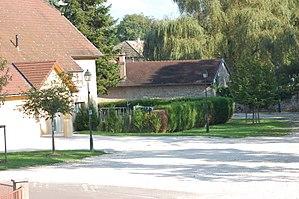
Foyer rural et sa place
Ranchot est une commune française située dans le département du Jura en région Bourgogne-Franche-Comté.